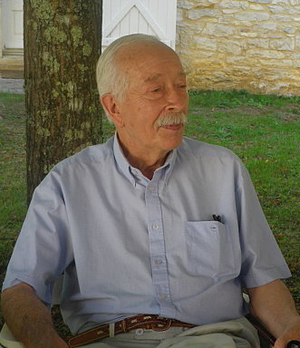
Philippe Alexandre Boiry, né le 19 février 1927 à Paris et mort le 5 janvier 2014 à Chourgnac, est un journaliste et poète français.